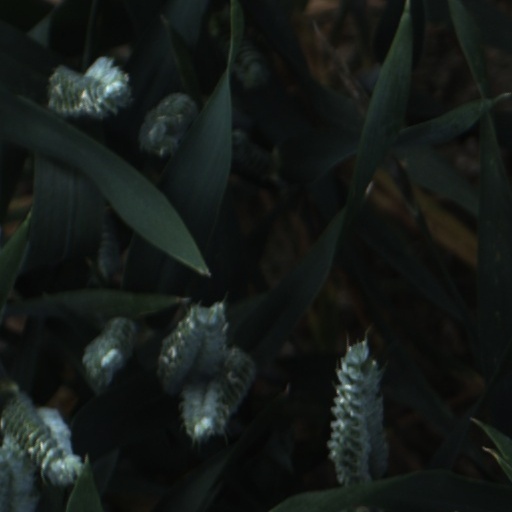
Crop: wheat